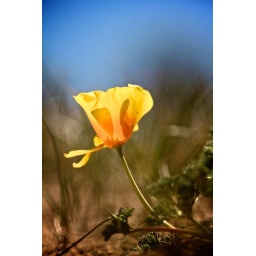
Hiked up and around Point Sal, eventually stumbling upon a patch of these light, yellow flowers